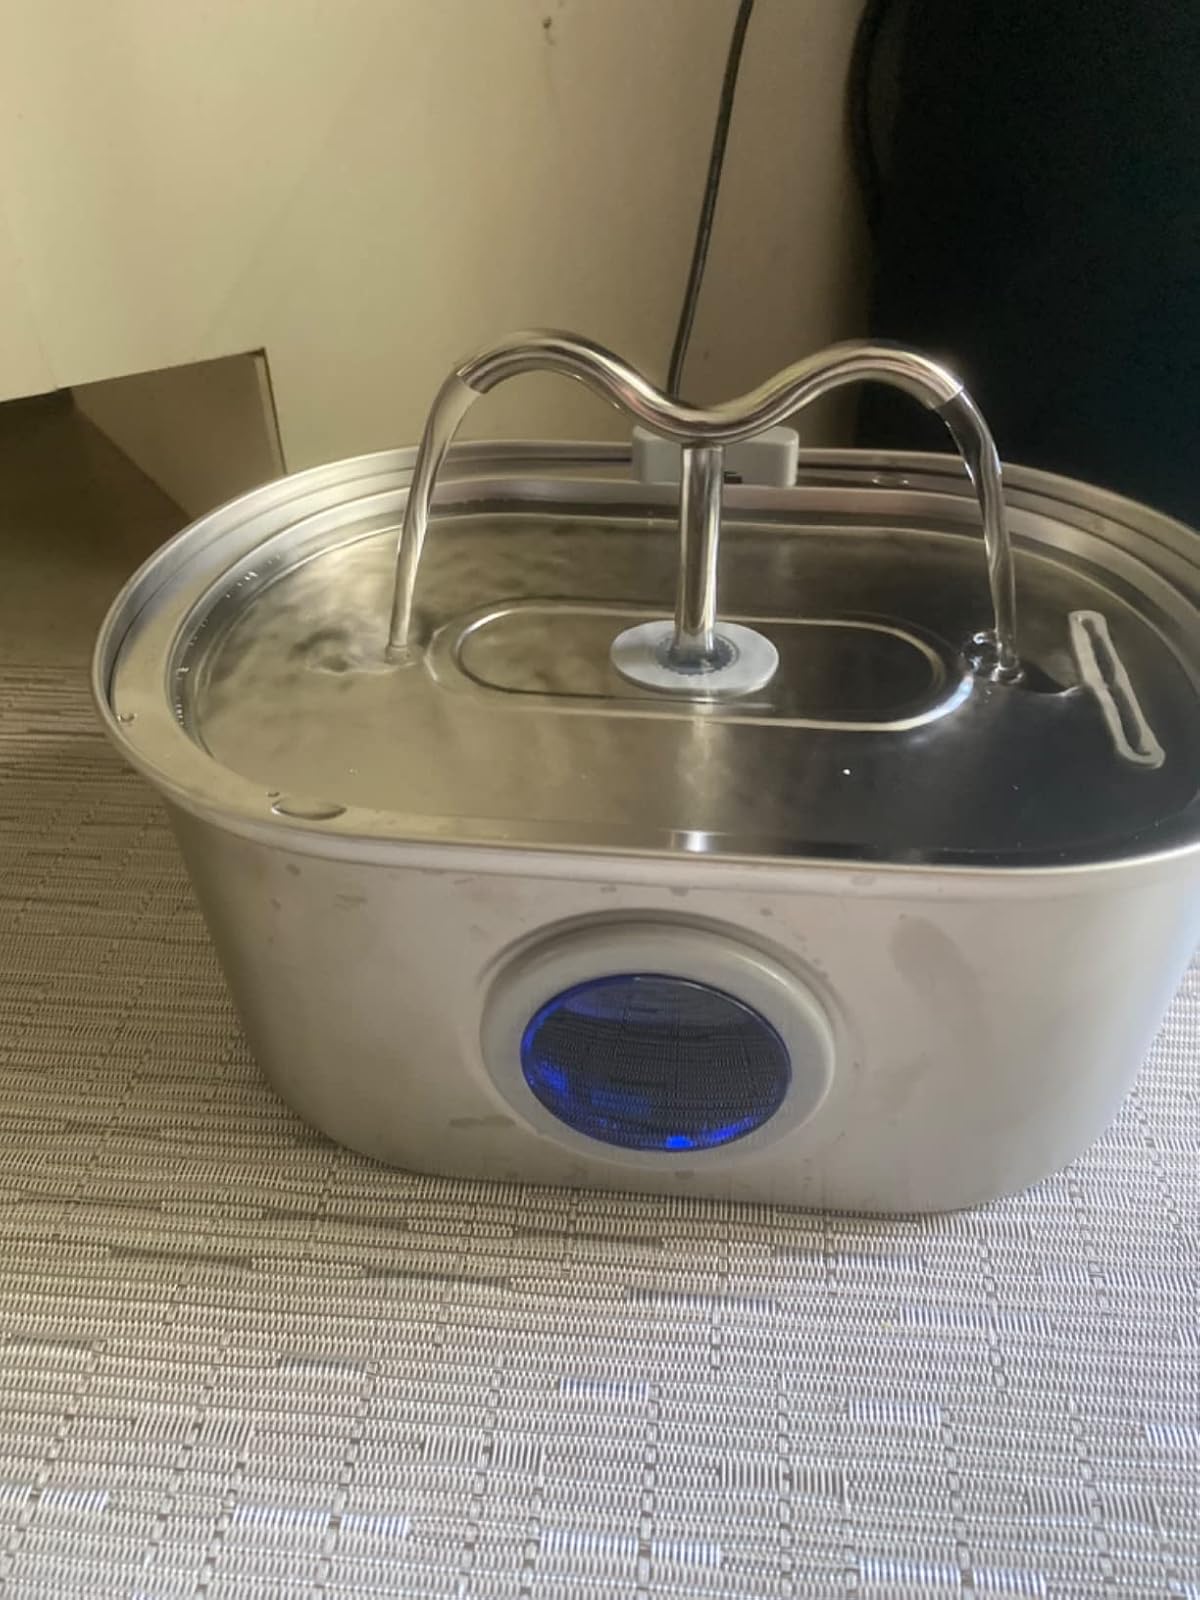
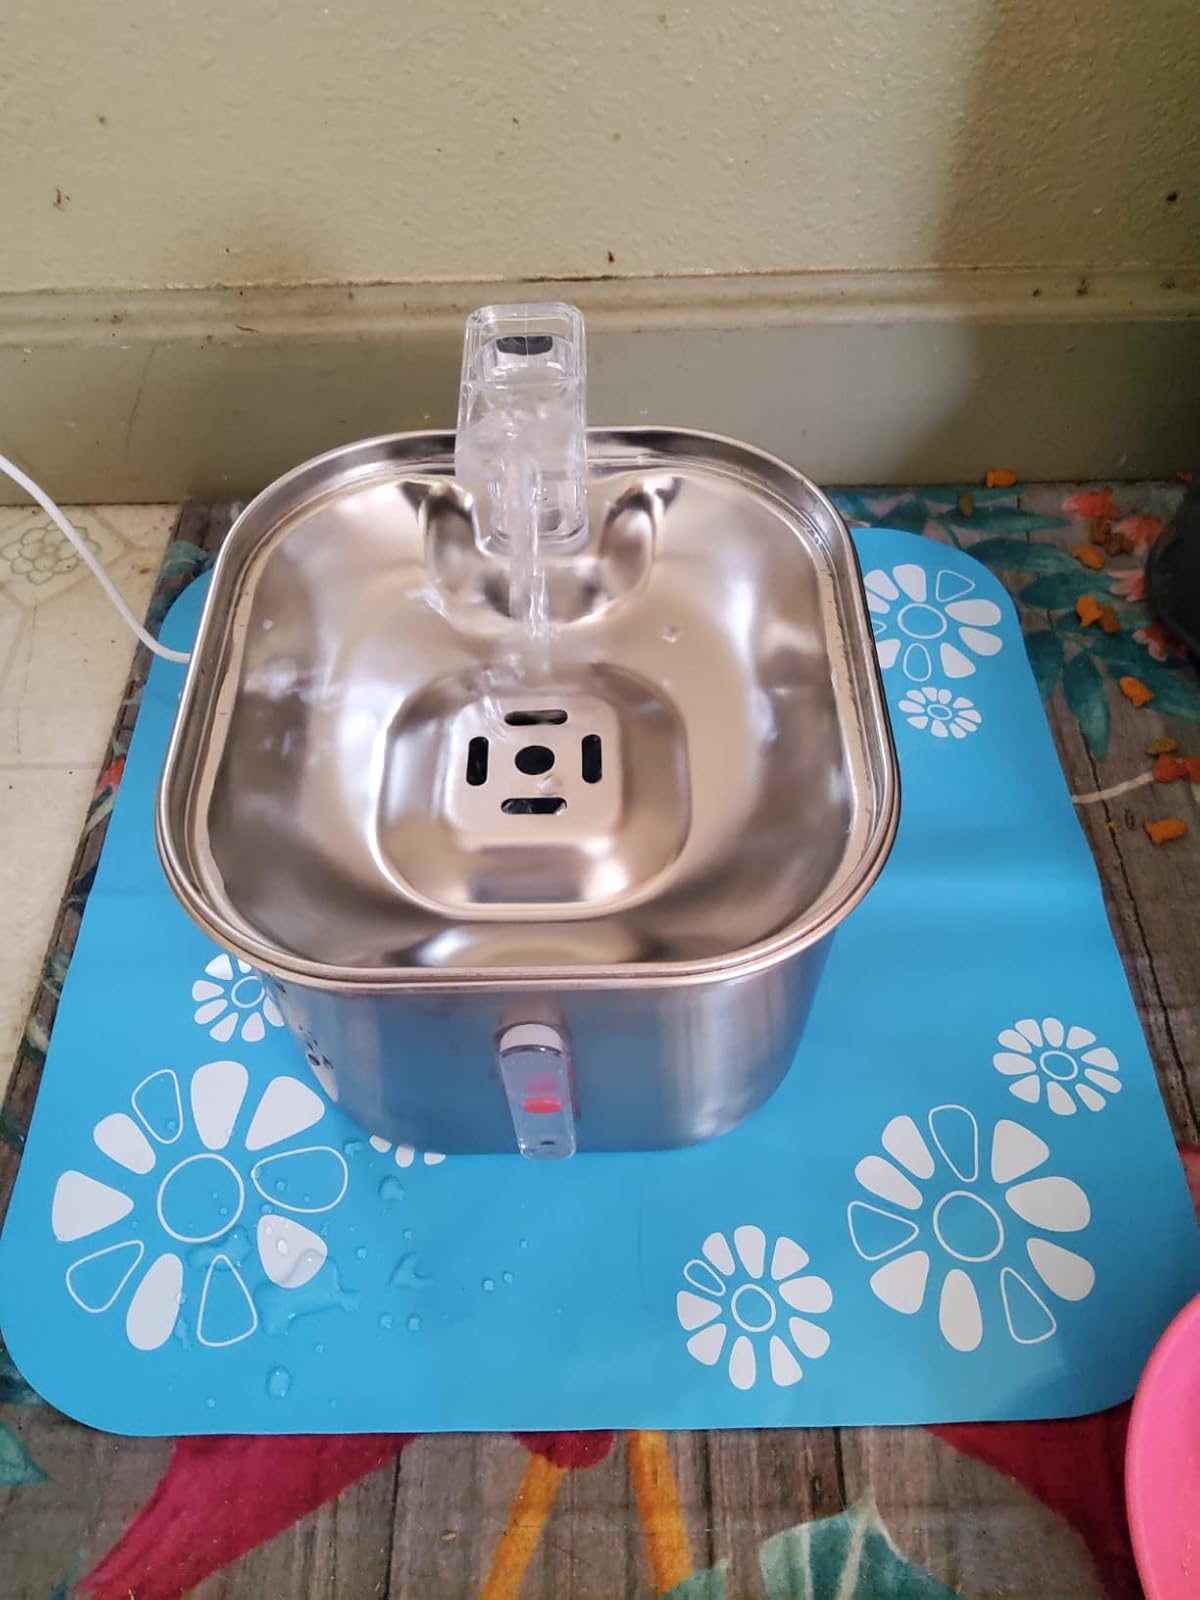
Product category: items_bowl
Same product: no